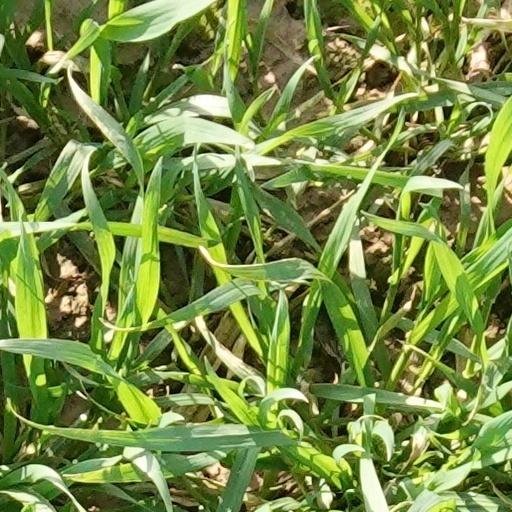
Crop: wheat